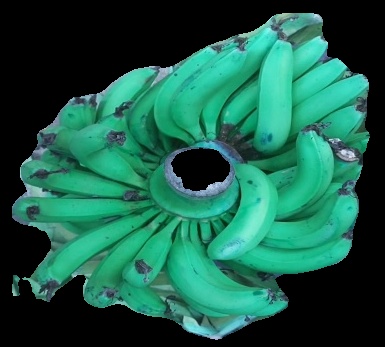
Variety: pachbale
Grade: grade3